Bergen-Hohne Training Area

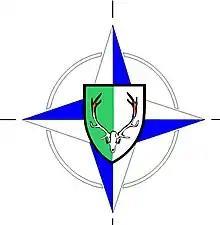
Emblem of Bergen-Hohne Training Area

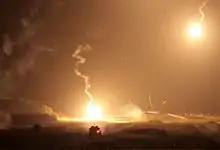
Royal Dragoon Guards Recce Troop night firing in the area in 2007

The Bergen-Hohne Training Area (German: "NATO-Truppenübungsplatz Bergen" or "Schießplatz Bergen-Hohne") is a NATO military training area in the southern part of the Lüneburg Heath, in the state of Lower Saxony in northern Germany. It covers an area of , which makes it the largest military training area in Germany.